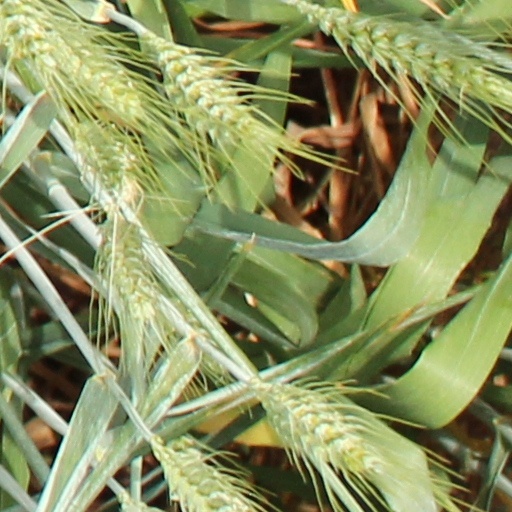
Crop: wheat